Olympiacos B.C.

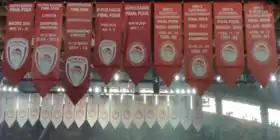
Olympiacos banners in SEF during the 2015 GBL Finals.

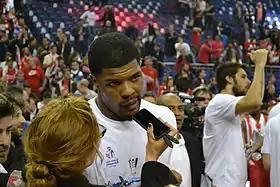
Kyle Hines shortly after Olympiacos 2013 back-to-back EuroLeague victory in London.

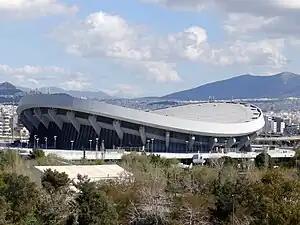
SEF's outside view.

Since the 1991–92 season, Olympiacos' home court has been the Peace and Friendship Stadium (Greek: Στάδιο Ειρήνης και Φιλίας), commonly known by the acronym SEF (Greek: ΣΕΦ), which is a multi-purpose indoor arena located in Neo Faliro, Piraeus, directly opposite the Karaiskakis Stadium, home ground of Olympiacos FC. Olympiacos moved to the Glyfada Indoor Hall during the 2001–02 season and to the Korydallos Indoor Hall during the 2002–04 seasons, as SEF was closed for renovation for the 2004 Summer Olympics. The current seating capacity of the arena for Olympiacos' home games is 12,300.